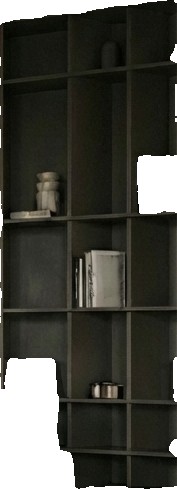
Surface category: cabinetry